Court Street Methodist Church

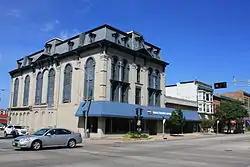

Court Street Methodist Church, which for a time also was known as Rock County Appliance and TV, is a historic church at 36 S. Main Street in Janesville, Wisconsin, United States. It was built in 1868 and was renovated by Masonic organization during 1905–1906. It was added to the National Register of Historic Places in 1977.